Kurt Coleman

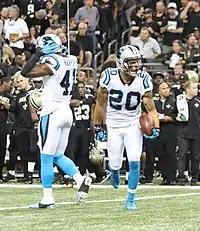
Coleman (right) playing for the Panthers in 2015.

On March 16, 2015, the Carolina Panthers signed Coleman to a two-year, $2.80 million contract with $600,000 guaranteed. He reunited with defensive coordinator Sean McDermott, who previously coached the Philadelphia Eagles' secondary.